Brick Gothic

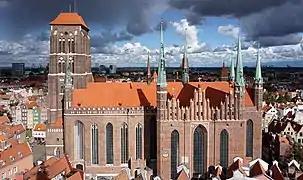
St. Mary's Church in Gdańsk, Poland

The use of shaped bricks for tracery and friezes also can be found in some buildings of northwestern Gothic brick architecture. Masterly use of these elements is found in some of the Gothic buildings of northern Italy, where these highly sophisticated techniques had originally come from, having been developed in the Lombard Romanesque period. There, such brick decorations can even be found on buildings which had been mainly erected in ashlar. Some Italian Gothic brick buildings also have friezes of terracotta.